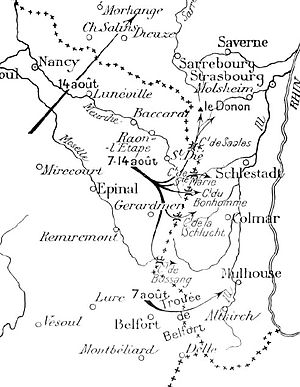
Grænseslagene / Lorraine / Slaget om Lorraine, 14.–25. august
Indledende bevægelser, 7.–20. august 1914
Grænseslagene var en række slag, som blev udkæmpet langs østgrænsen af Frankrig og i det sydlige Belgien kort efter udbruddet af 1. Verdenskrig. Slagene var baseret på de militære strategier, som var udviklet af den franske generalstabschef general Joseph Joffre i Plan XVII og en offensiv fortolkning af den tyske Aufmarsch II indsatsplan, som var udformet af Helmuth von Moltke den yngre. Den tyske koncentration af styrke på den højre fløj, som skulle svinge gennem Belgien og angribe Frankrig bagfra blev forsinket af bevægelsen af general Charles Lanrezac's femte armé mod nordvest for at opfange den og tilstedeværelsen af British Expeditionary Force på hans venstre flanke. Franskmændene og briterne blev trængt tilbage af tyskerne, som var i stand til at invadere det nordlige Frankrig. Franske og britiske bagtropper forsinkede den tyske fremrykning, hvilket gav tid til at franskmændene kunne overføre deres styrker vestpå så de kunne forsvare Paris, hvilket førte til det første slag om Marne.